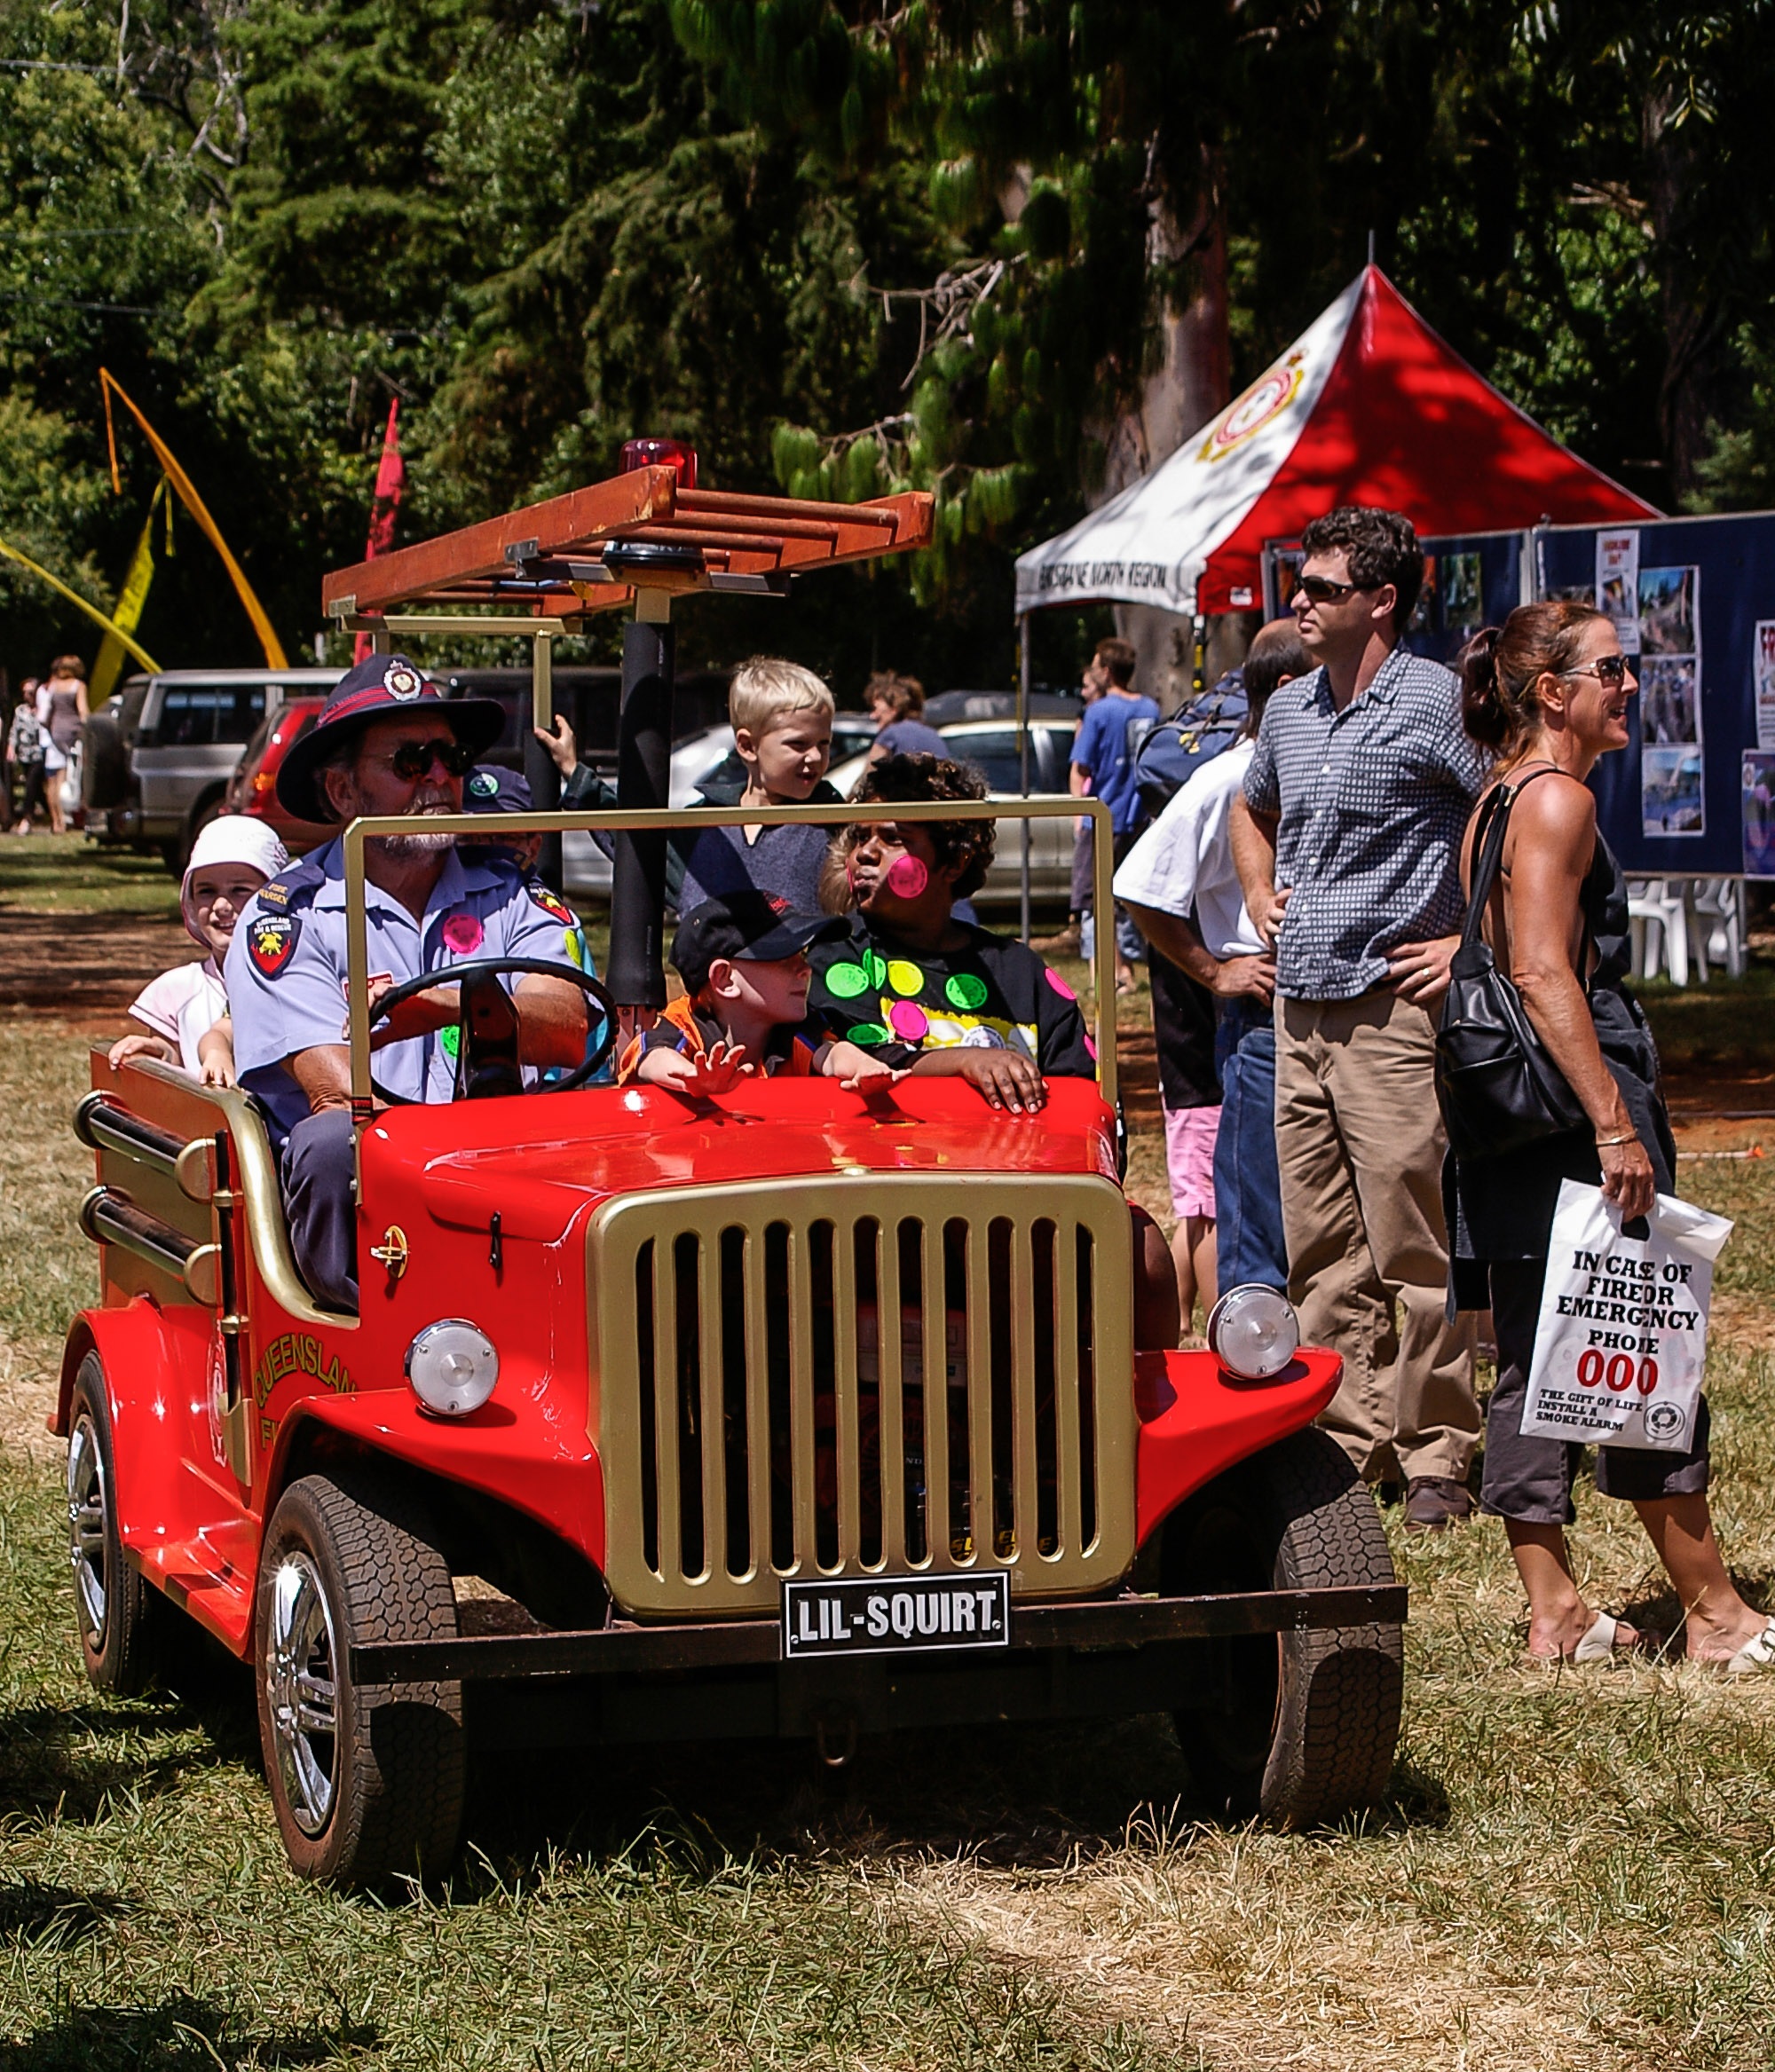
car, truck, red, vehicle, toy, fire truck, fire engine, education, vintage car, australia, festival, children, safety, mini, fireman, rescue, antique car, land vehicle